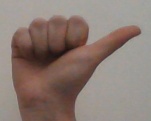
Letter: dhad